Anwar Wagdi

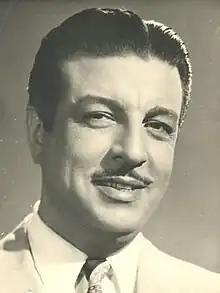

Anwar Wagdi (11 October 1904 – 14 May 1955), born Anwar Wagdi Yehia Elfattal, was an Egyptian actor, screenwriter, director and producer.